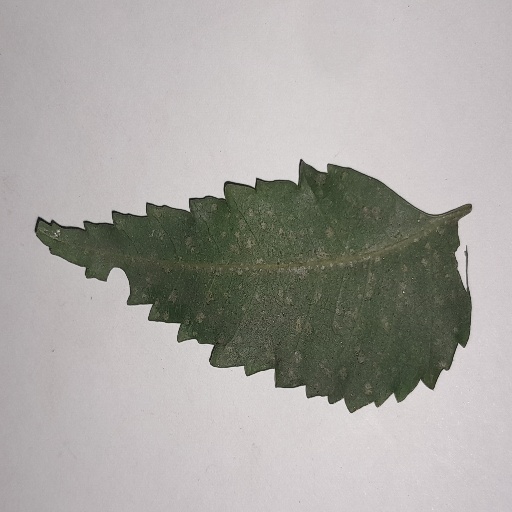
Species: Neem
Leaf condition: Powdery Mildew